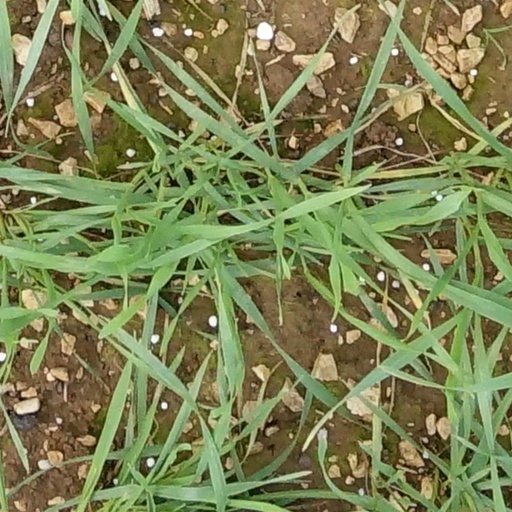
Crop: wheat